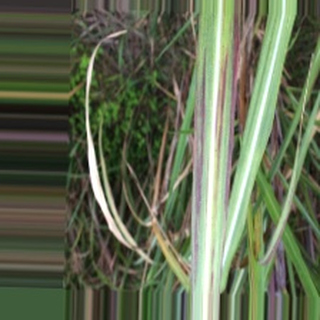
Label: sugarcane_bacterial_blight